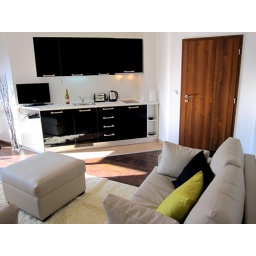
lacquered kitchen 3 seater sofa pull out bed Matia by furniture box